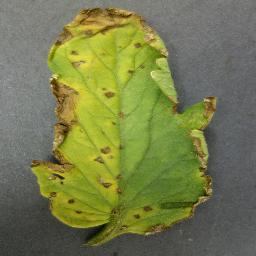
Label: Tomato___Bacterial_spot